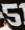
Number: 5